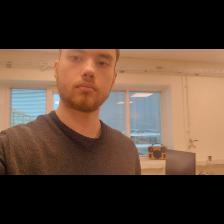
Label: Human